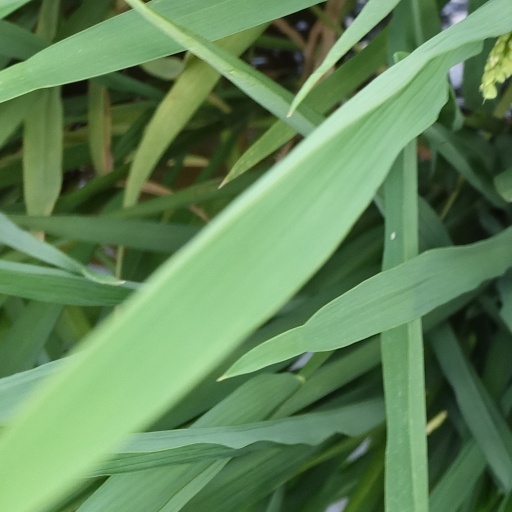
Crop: rice